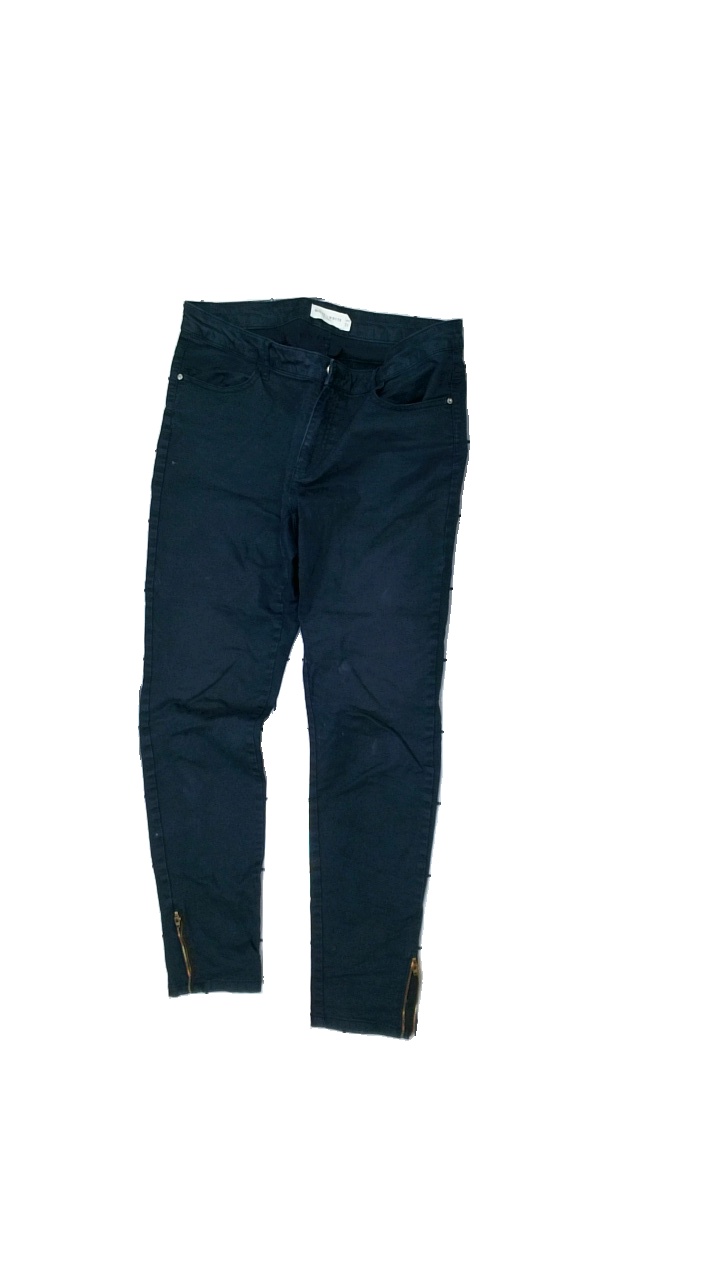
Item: Trousers (Ladies)
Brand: Holly And Whyte (lindex)
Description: Blue tight trousers
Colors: Blue
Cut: Tight
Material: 100% Cotton
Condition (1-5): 2
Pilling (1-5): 5
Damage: stains
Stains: Minor
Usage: Recycle
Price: <50